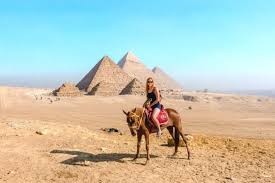
Landmark: Pyramids of Giza